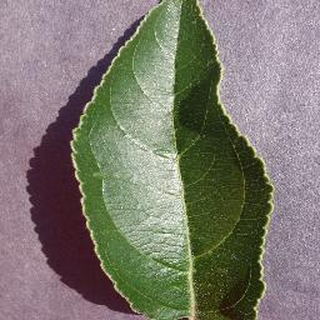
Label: healthy_apple